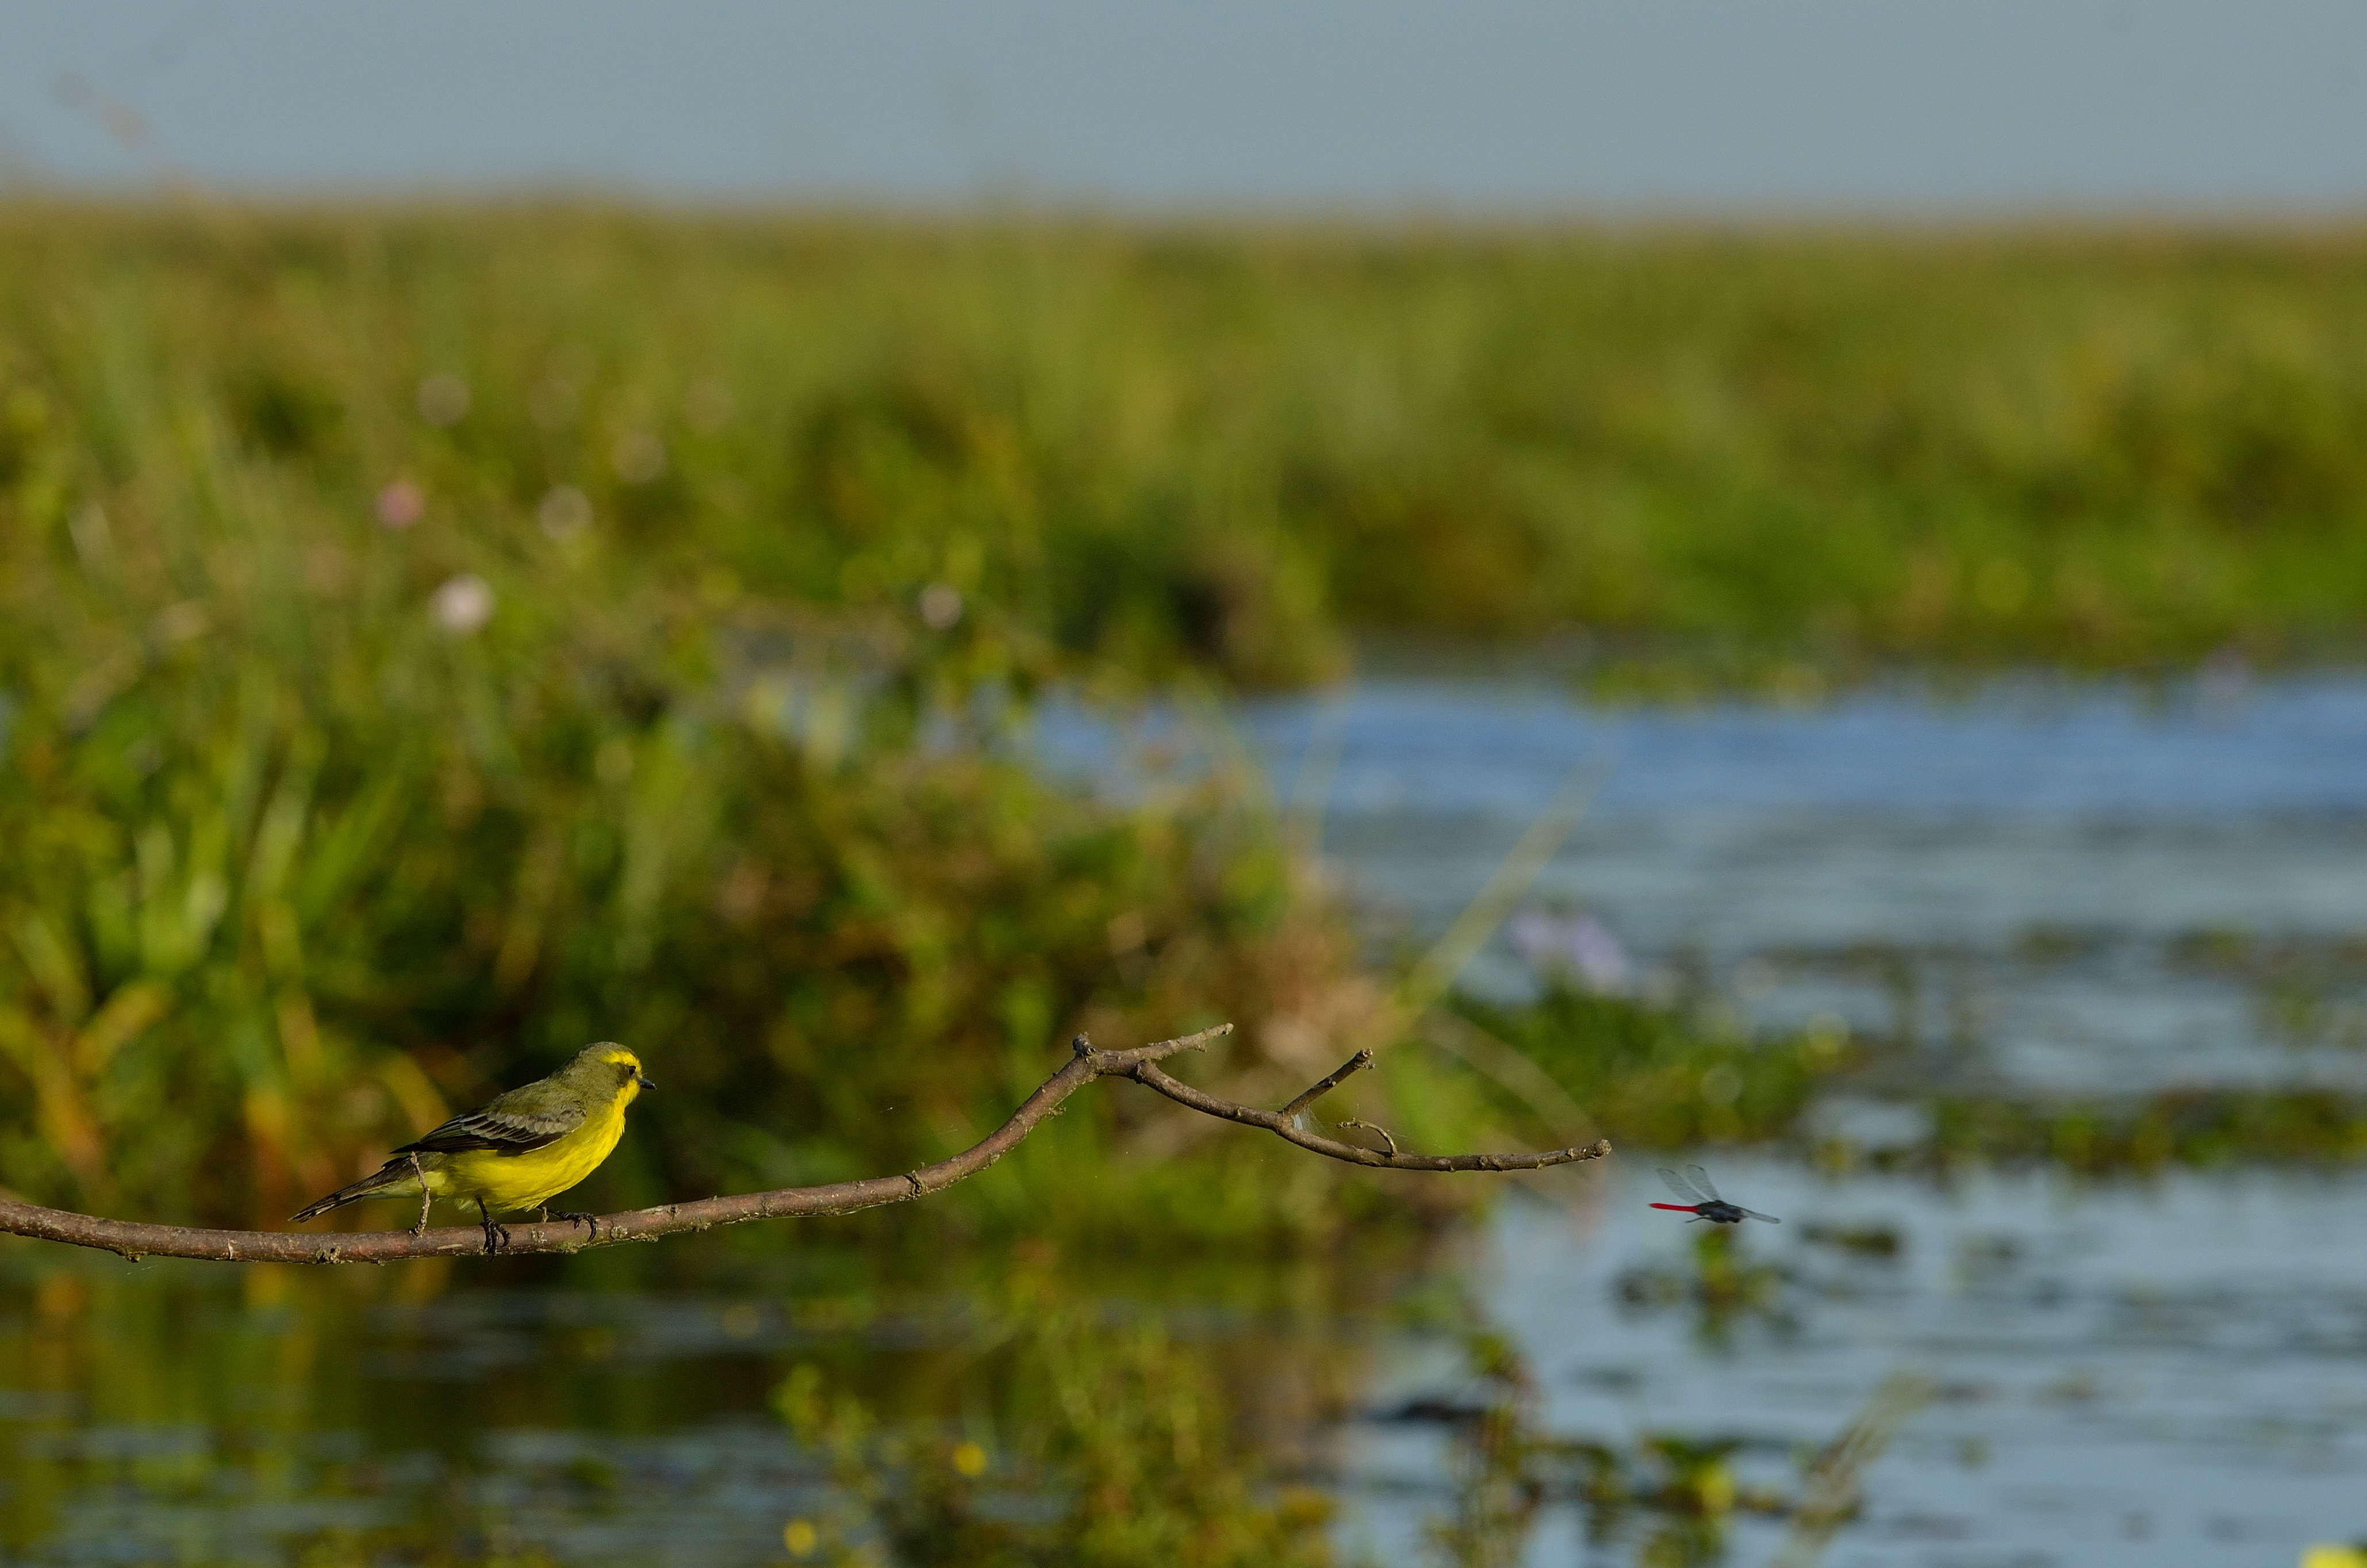
tree, water, nature, grass, marsh, bird, plant, meadow, leaf, flower, lake, pond, wildlife, wild, green, reflection, autumn, fauna, free, grassland, wetland, naturaleza, esteros, fna, ibera, habitat, natural environment, grass family